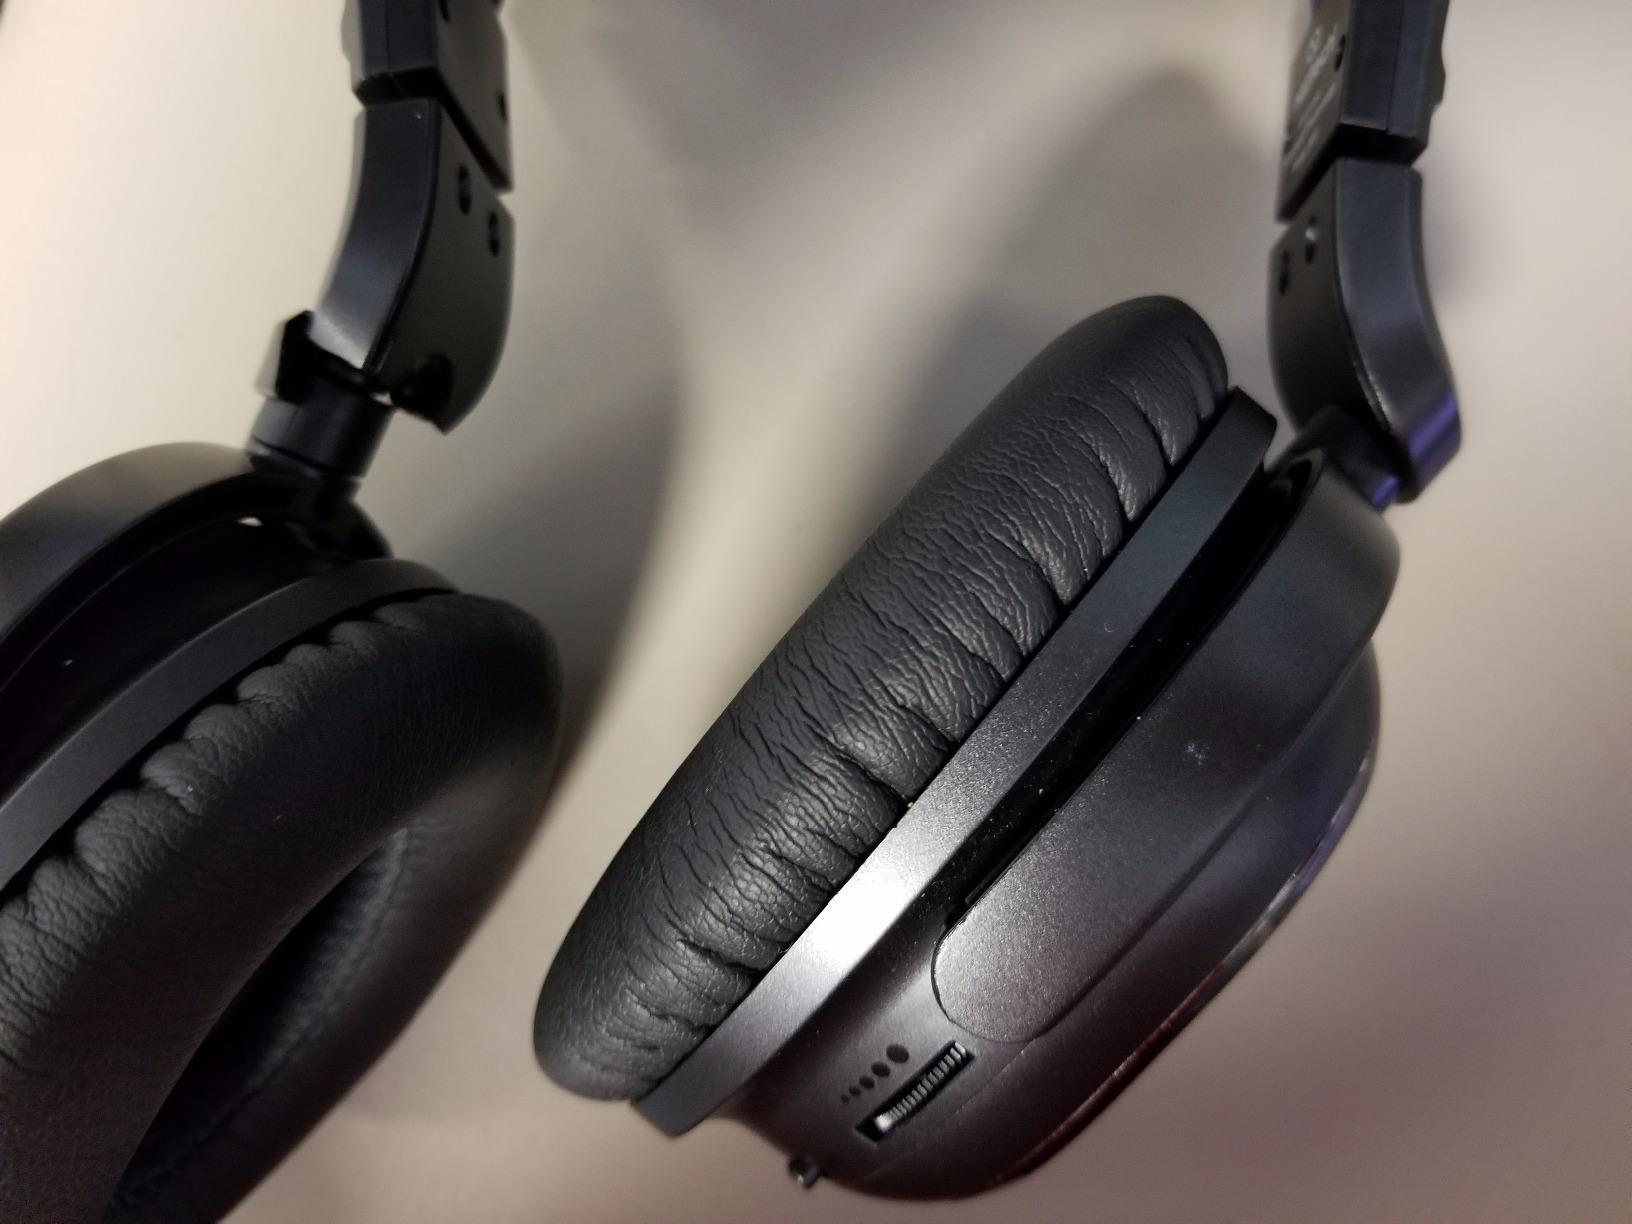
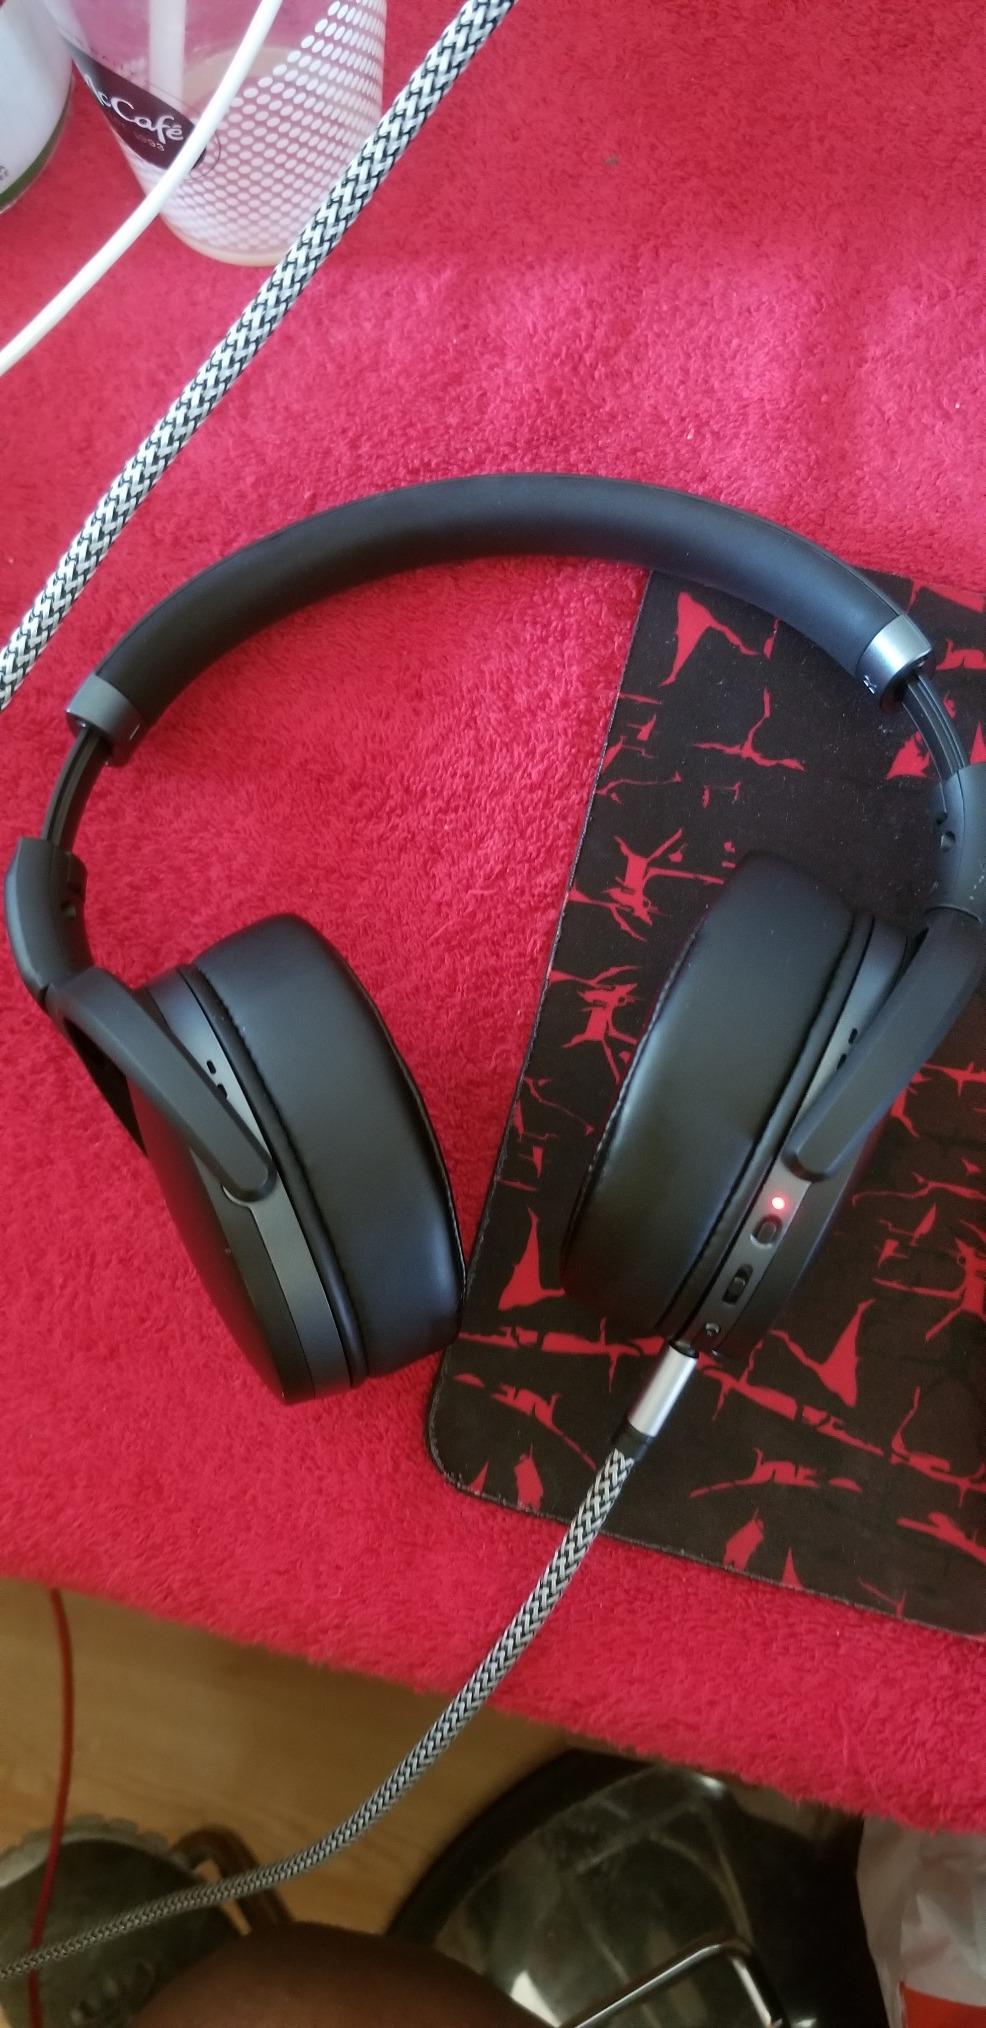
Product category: headphones
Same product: no